Janine Jansen

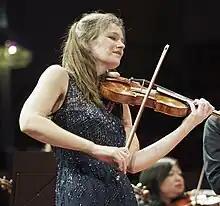
Jansen in 2019

Janine Jansen (born ) is a Dutch violinist and violist.